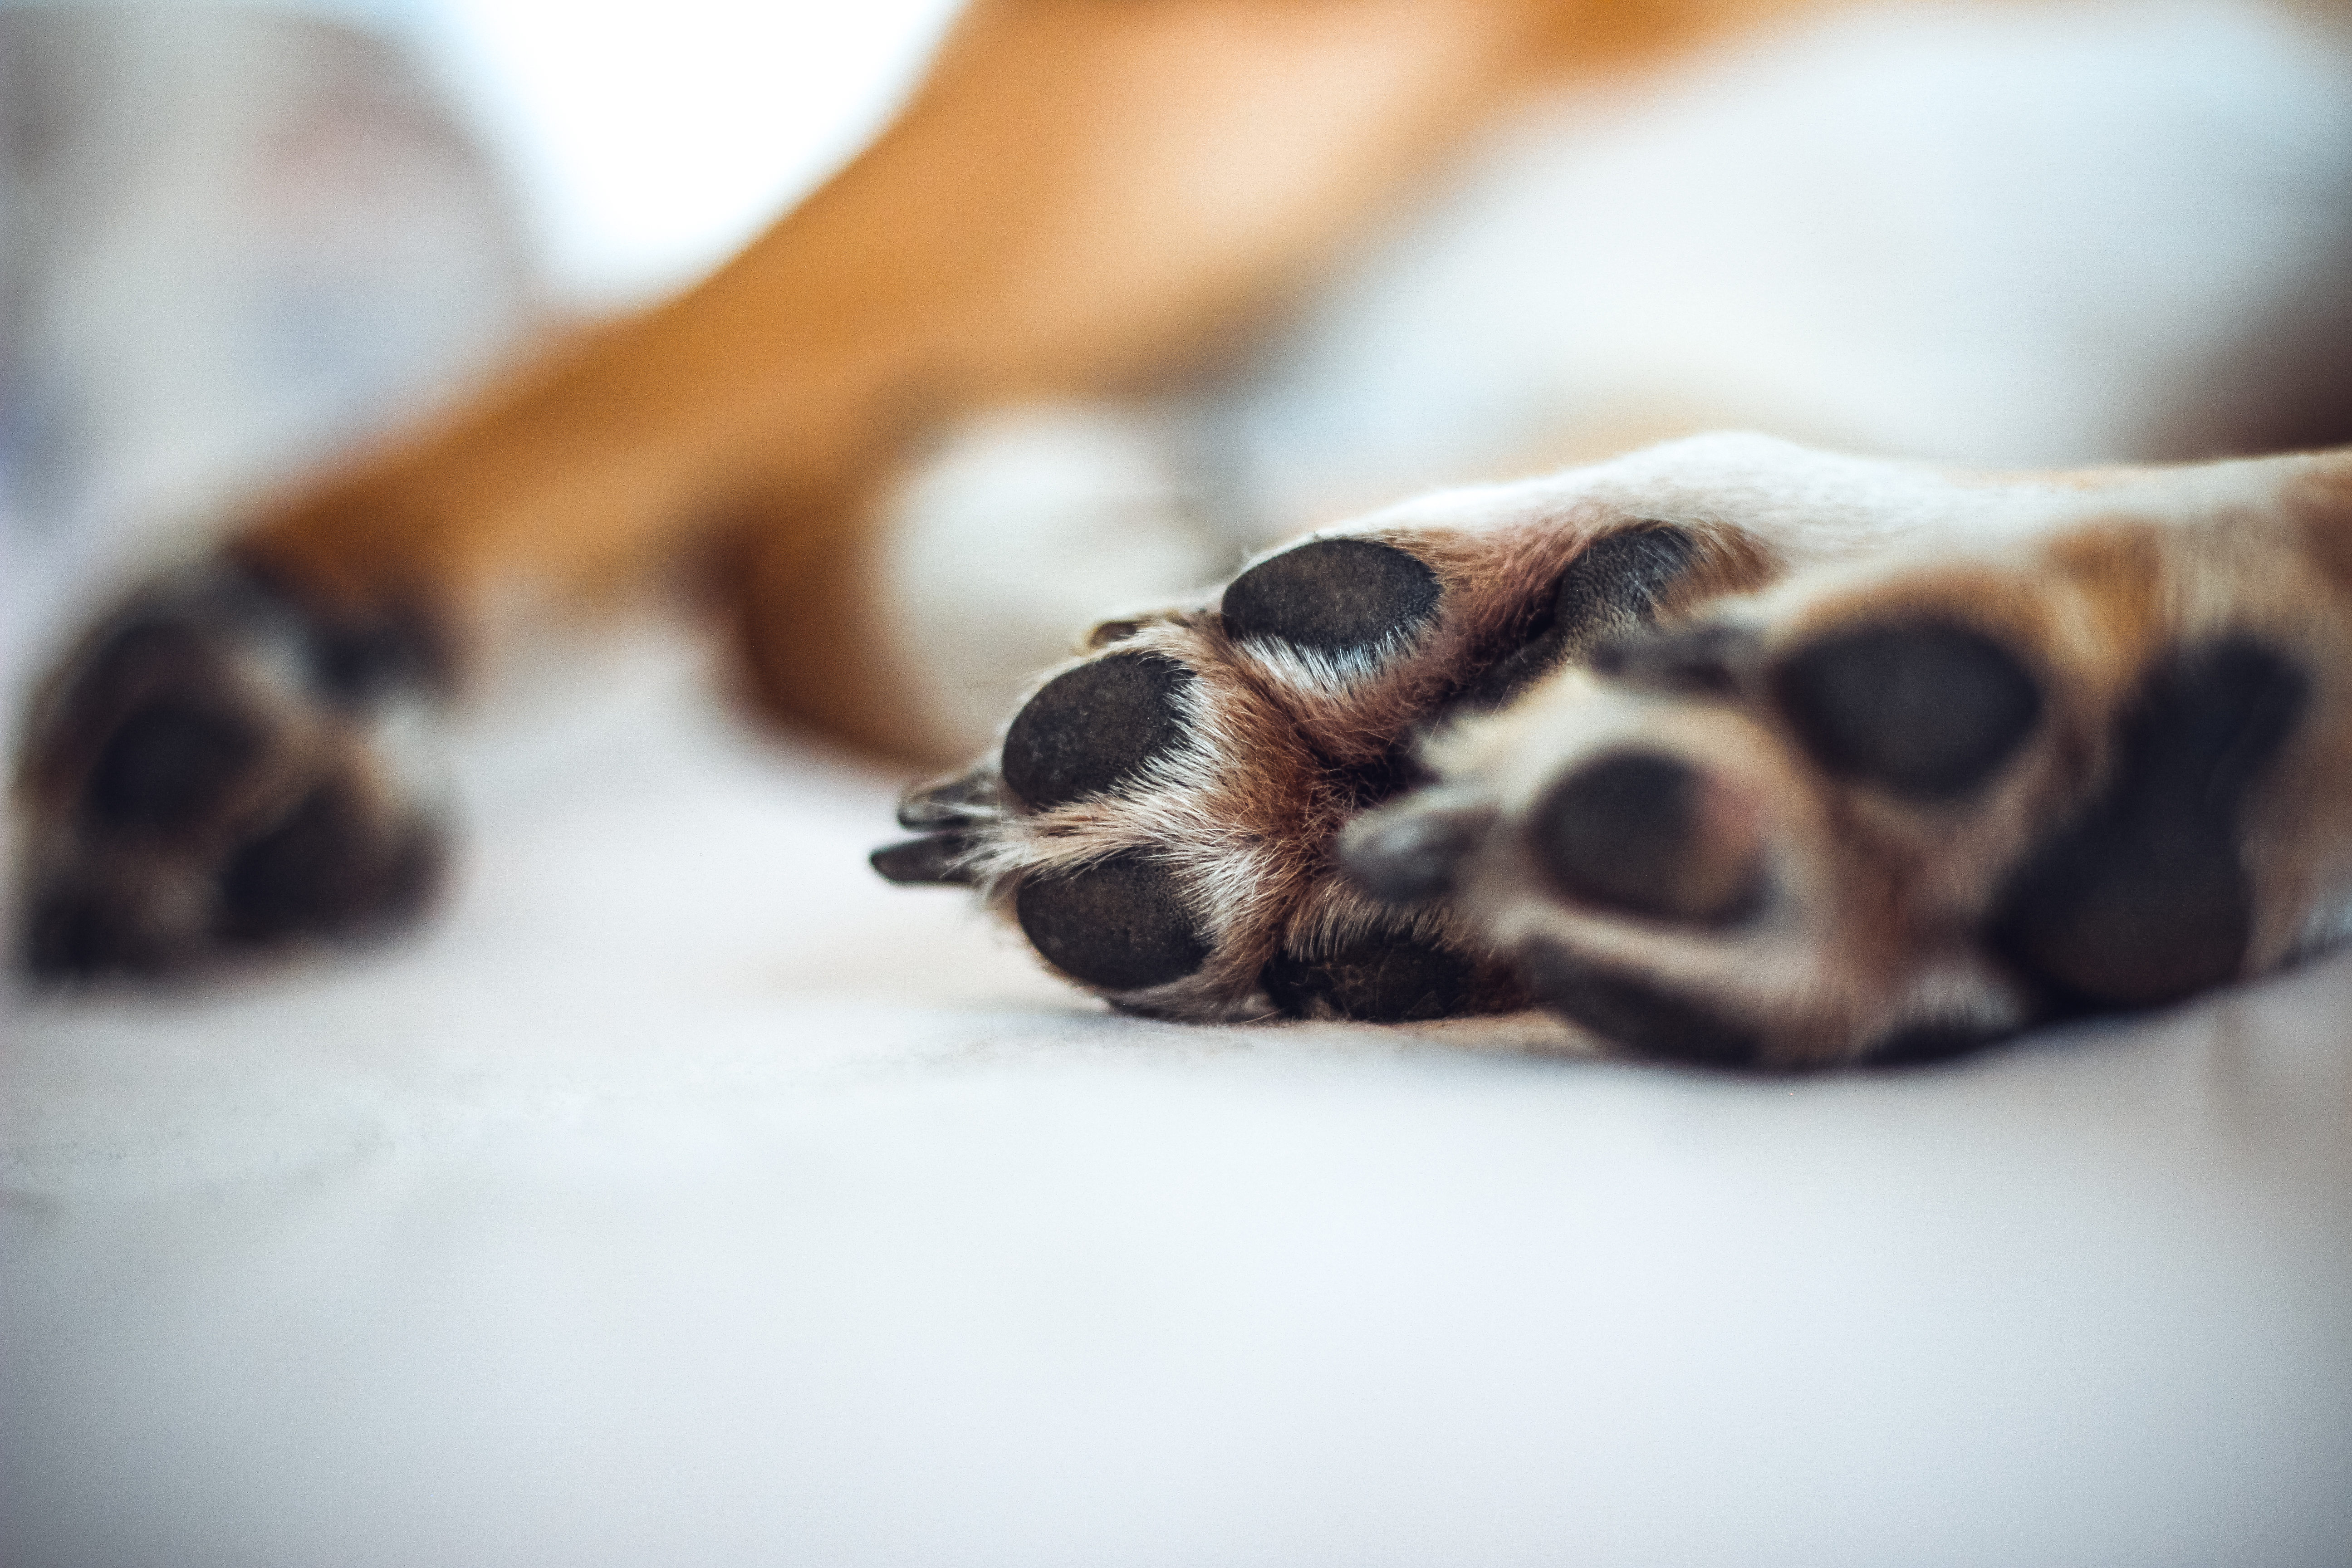
brown, red, dog, wool, nails, paw, close up, snout, hand, photography, nail, fur, finger, wildlife, canidae, fawn